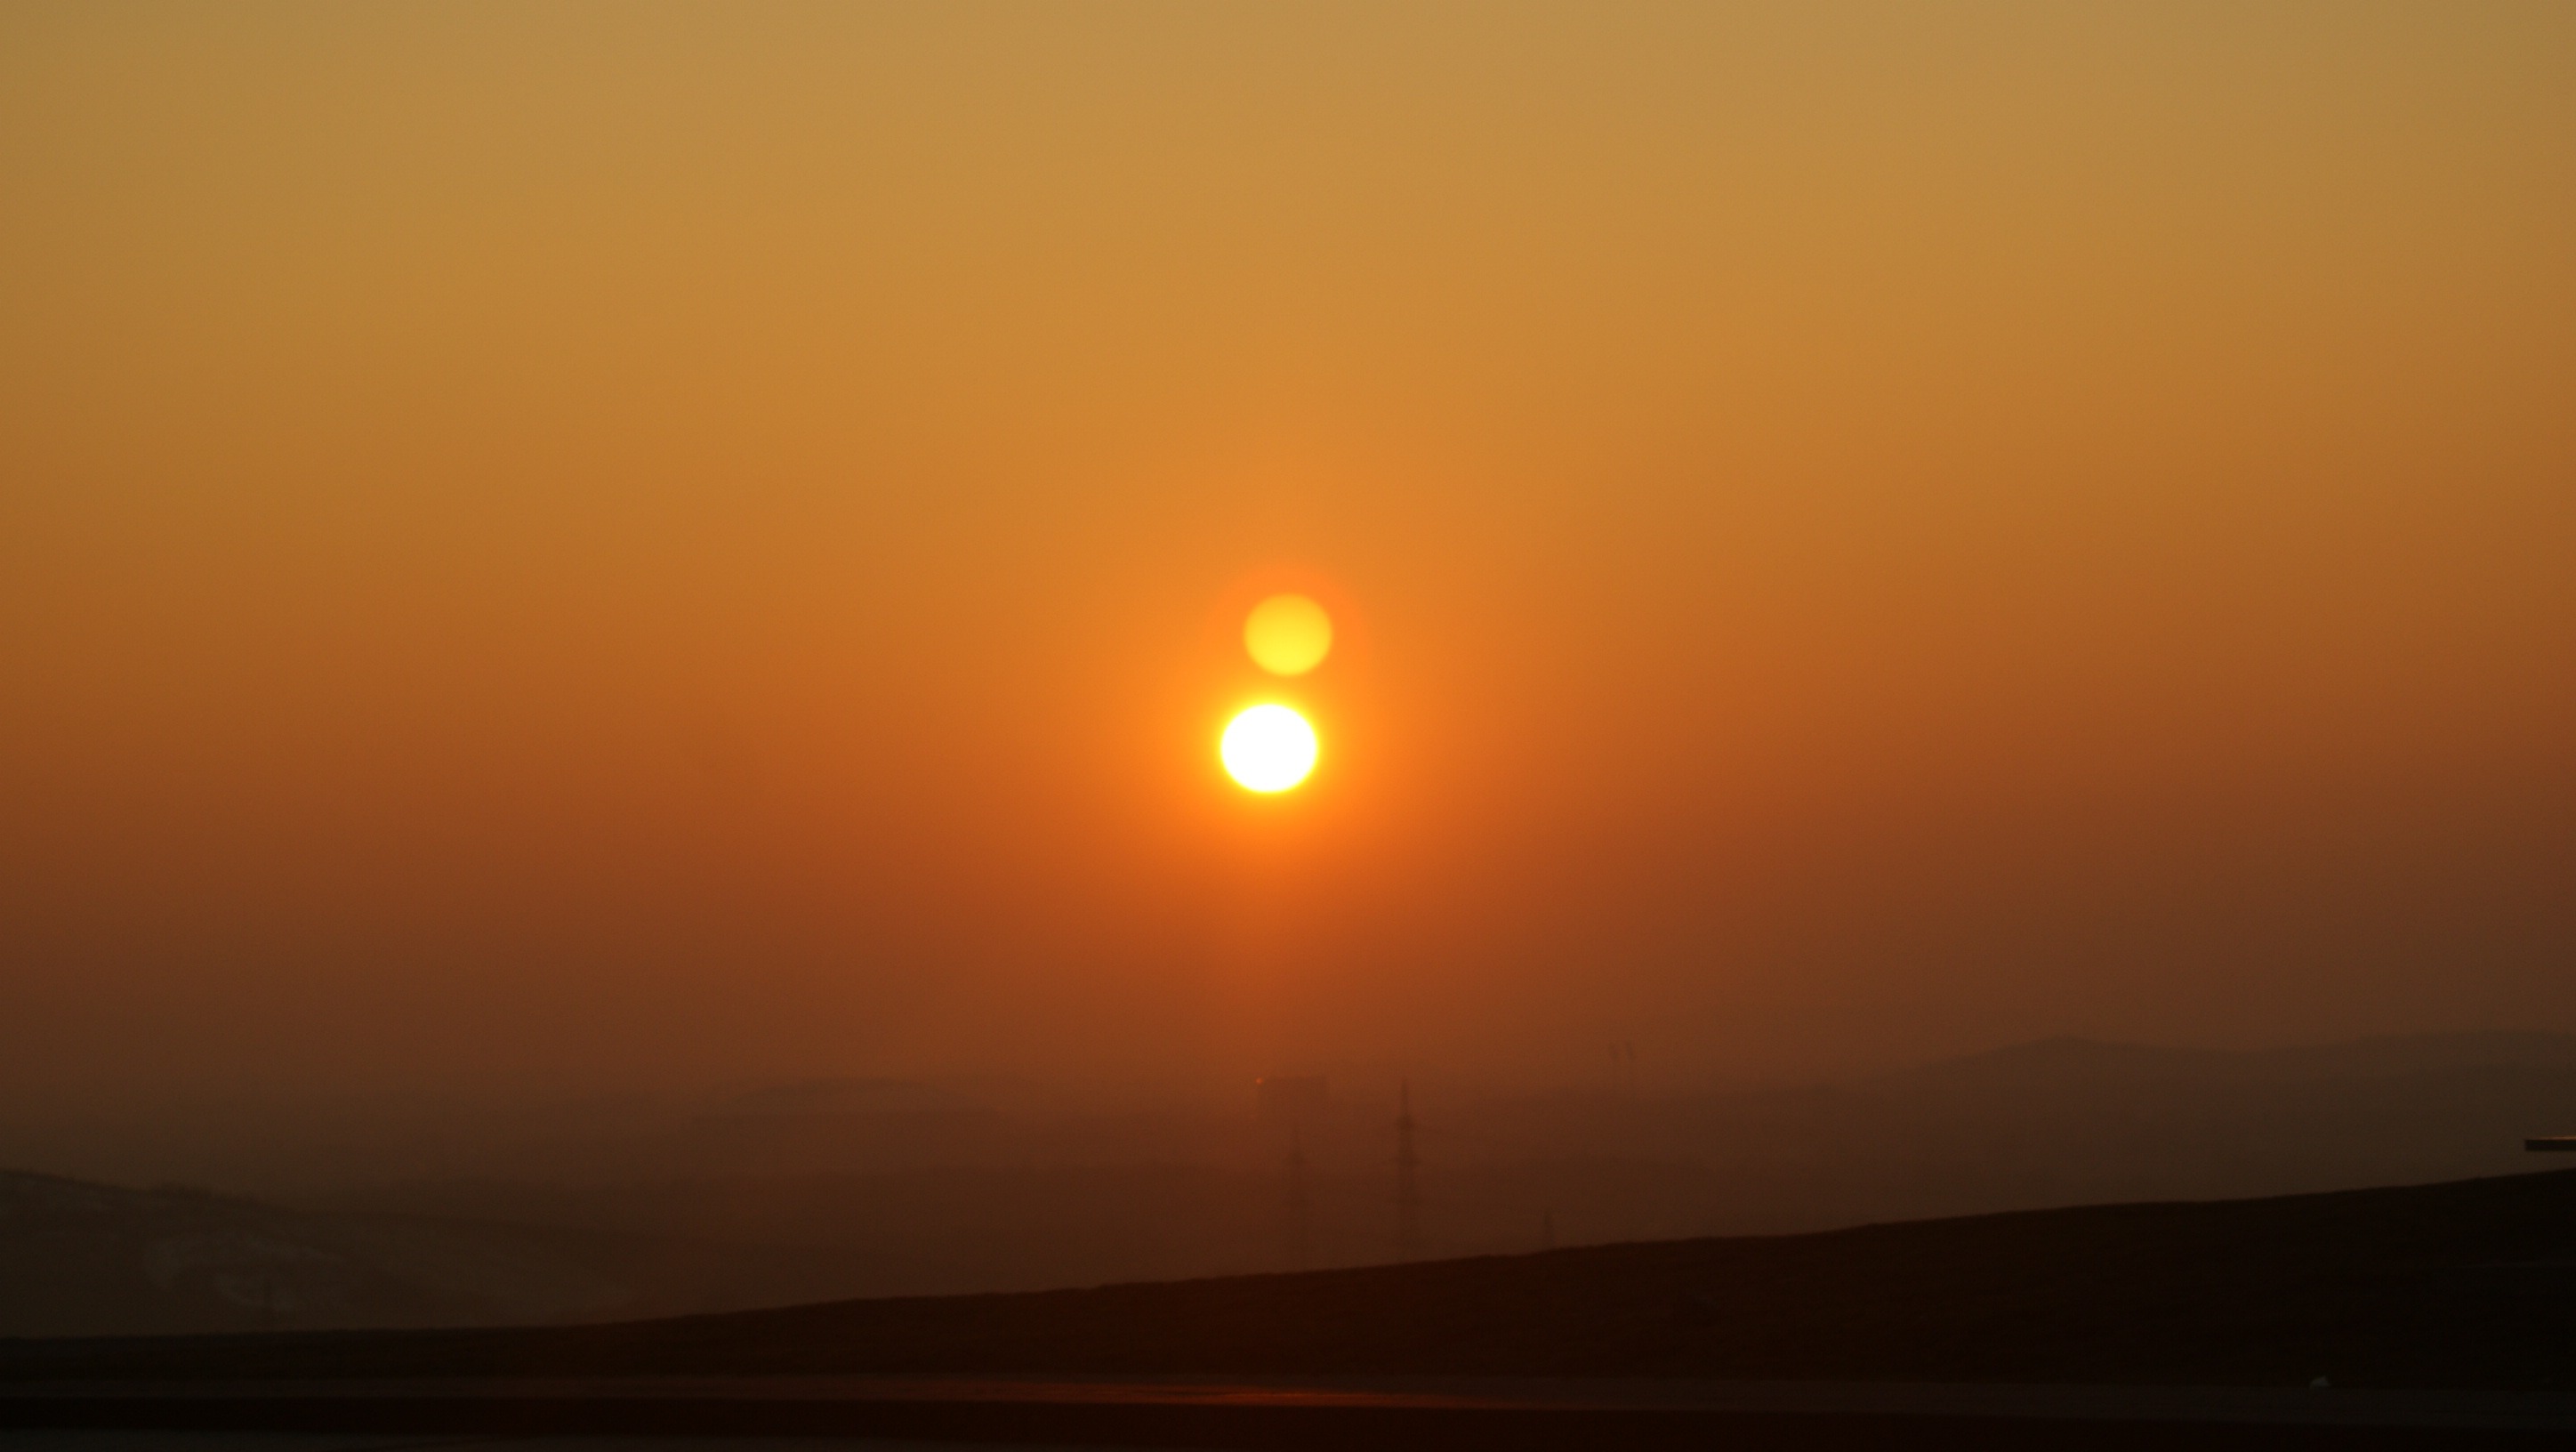
sea, nature, horizon, sun, sunrise, sunset, sunlight, morning, dawn, atmosphere, dusk, evening, yellow, afterglow, astronomical object, atmospheric phenomenon, red sky at morning